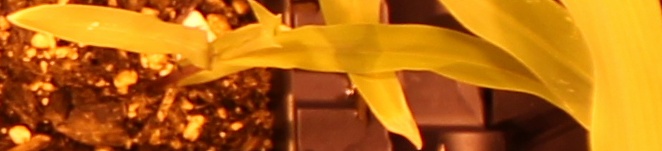
Label: Corn